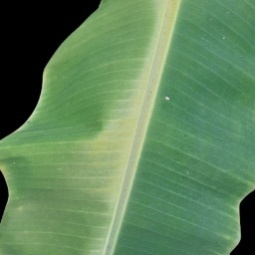
Label: Healthy